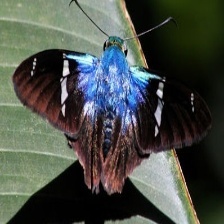
Species: TWO BARRED FLASHER